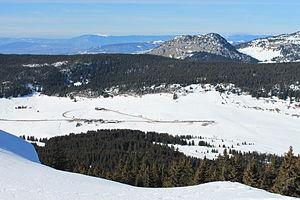
Vue du domaine du Centre Nordique des Glières
Le plateau des Glières est un plateau calcaire localisé dans le massif des Bornes, dans le département de Haute-Savoie en région Auvergne-Rhône-Alpes. Situé respectivement à 29 et 15 kilomètres de La Roche-sur-Foron et de Thorens-Glières, le plateau s'étend sur les communes du Petit-Bornand-les-Glières et de Thorens-Glières. Il accueille le monument national de la Résistance.
Le col des Glières est un col de montagne situé dans les Alpes, en France. Il se trouve au centre du plateau des Glières.